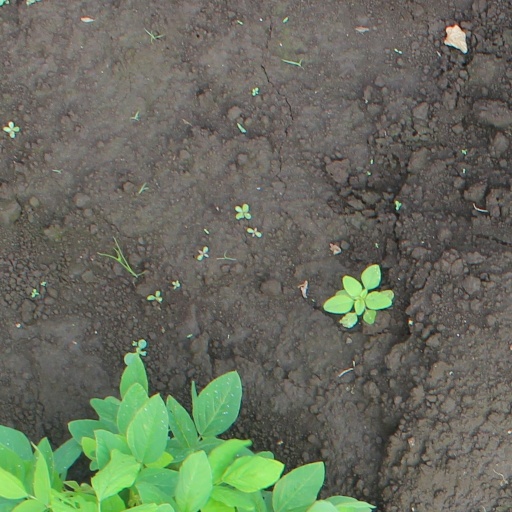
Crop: soybean